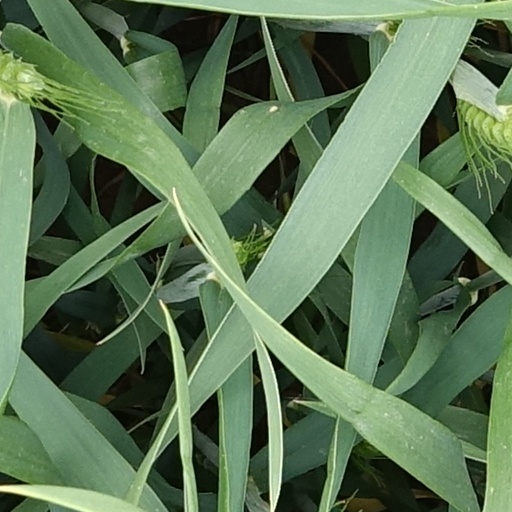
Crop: wheat